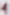
Number: 4